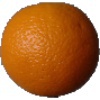
Label: orange